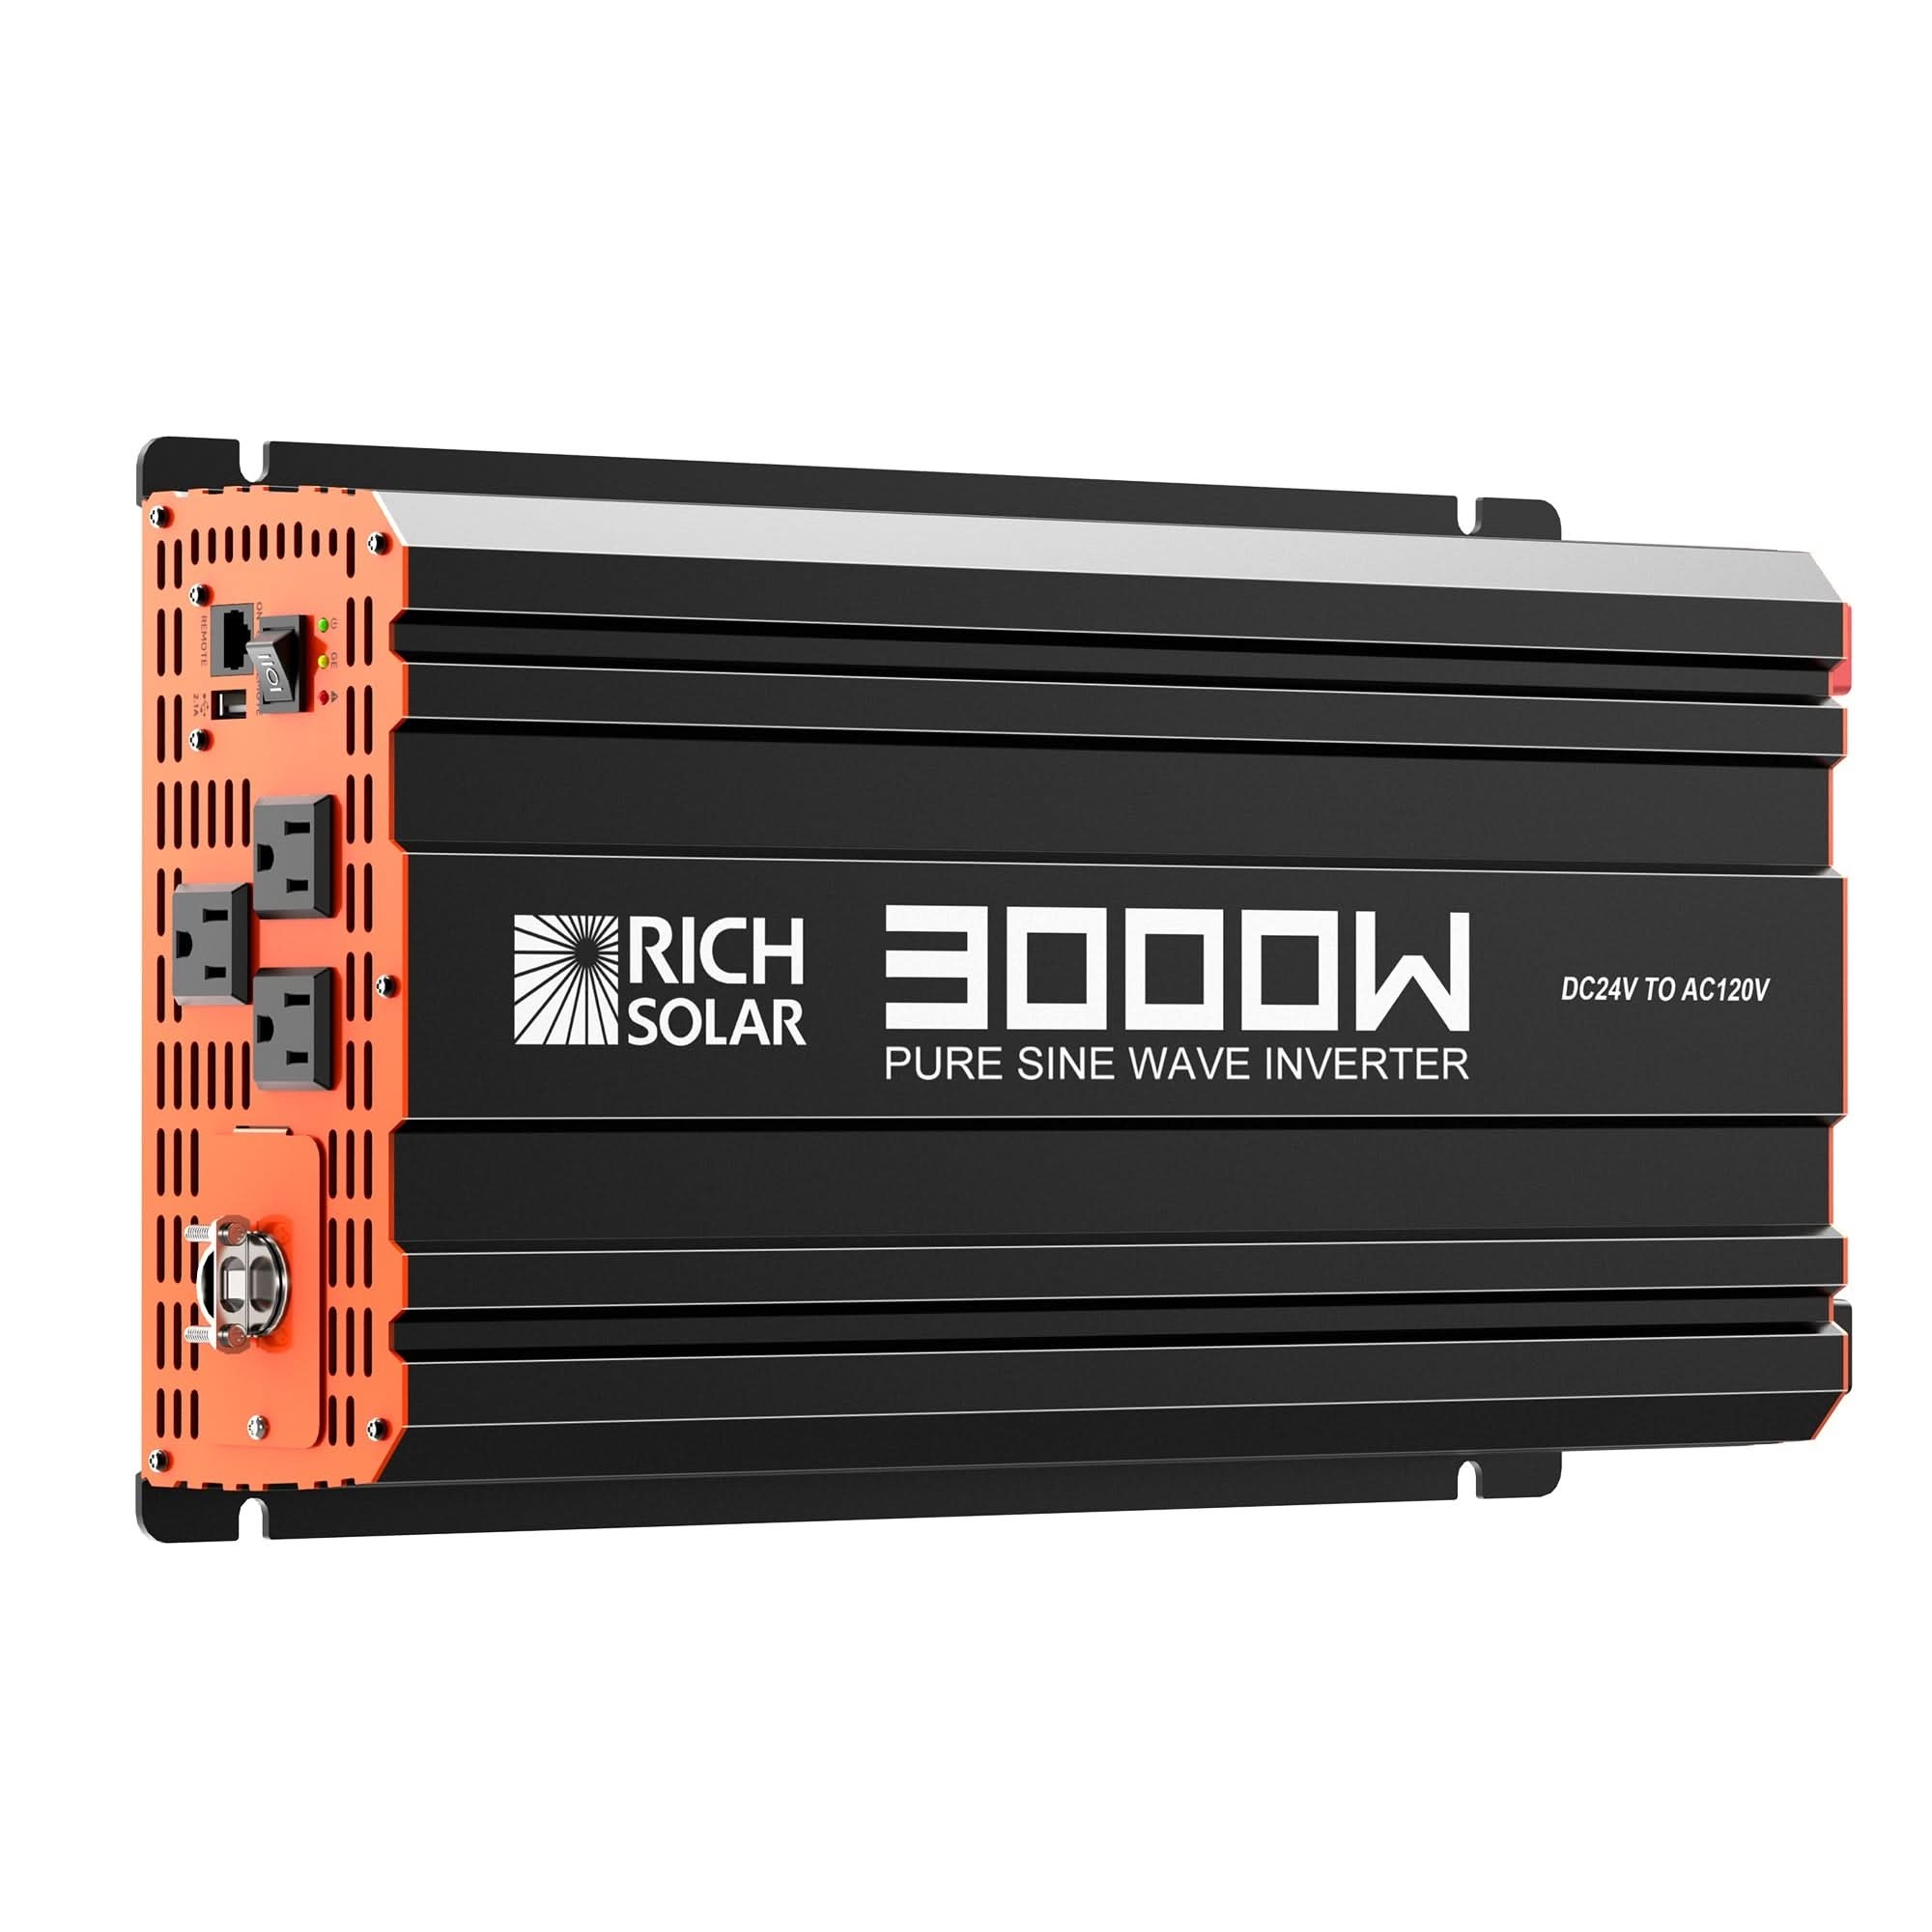
Rich Solar NOVA PURE MAX 3K | 3000 Watt (3kW) 24 Volt Industrial Pure Sine Wave Inverter | Premier 3000W 24V Off-Grid Inverter for RVs, Trailers, Campers, Vans, Trucks, Overlanders, Boats | #1 Ranked 24V Pure Sine Wave Inverter
Looking for a high-powered off-grid inverter? The Rich Solar NOVA PURE MAX 3K 3000W 24V Inverter is the ideal solution for powering larger appliances and sensitive electronics in off-grid environments. With a 6000W surge capacity, this inverter can handle power-hungry devices like air conditioners, TVs, and computers, ensuring reliable performance for RVs, boats, trailers, and more. RELIABLE POWER WITH ADVANCED PROTECTION This industrial pure sine wave inverter delivers clean, stable power, designed to meet the needs of demanding off-grid power applications while ensuring safe, efficient operation. Key Features Pure Sine Wave Output : Delivers clean, stable power for sensitive electronics and heavy-duty appliances Surge Power of 6000W : Handles large power surges with ease, ensuring reliability for high-demand devices Overload Protection : Automatically shuts down to prevent damage from overload conditions Built-in Safety Features : Includes internal DC fuse, low battery voltage protection, over-temperature protection, and output short circuit protection High-Speed Cooling : Keeps the inverter running at optimal temperatures even during extended use Multiple AC Outlets : Three AC outlets to power multiple devices simultaneously Quiet Operation : No static or humming, maintaining a peaceful environment USB Power Port : Convenient 5V / 2.1A USB output for charging mobile devices Ideal For Off-Grid Power Systems in RVs, Boats, and Trailers High-Power Appliances such as Air Conditioners, TVs, and Computers Portable & Compact Mobile Power Setups Safe & Reliable Power Solutions for Demanding Environments Specifications Inverter Specifications Specification Details Model RS-V3P24 Input Voltage 24V DC Output Voltage 120V AC Continuous Power 3000W Peak Surge 6000W Waveform Pure Sine Wave Output Frequency 60 Hz Output Efficiency >88% AC Output Sockets 3 USB Power Port 5V / 2.1A Power Control AC On/Off Switch Operating Temperature 14°F to 122°F Dimensions 18.7 x 9.6 x 4.0 in Weight 12.1 lb Package Includes 1 x Rich Solar NOVA PURE MAX 3K 3000W Inverter User Manual Shipping & Return Policy We hope you have enjoyed your online shopping experience with Build The Power. Please read below for more information about our shipping and return policies. Order Processing For contiguous U.S. Orders: Processing time can take between 1-2 business days. Shipping Build The Power offers a variety of shipping methods as listed below as well as free ground shipping on many of our products. Any items that qualify for free shipping will be identified on the product listing page. Shipping times are based on business days (Monday to Friday) excluding Holidays and weekends. Depending on your order, your purchase may arrive in multiple packages. For orders with a value of $200 or more, a signature may be required. If you would like to waive the signature requirement, you must let a representative know as soon as possible at 1-800-831-9889. Please note that not all items are eligible for Two Day or One Day shipping due to size, weight, hazardous materials, and delivery address. Shipments cannot be rerouted once a package has been shipped. Any orders in need of replacements due to shipping errors or damages in shipment will be sent out via ground shipping. Replacement orders cannot be expedited. Shipping damages must be reported within 14 days upon delivery date. Photos of the damage, shipping label, and outer box must be provided to process the damage claim. We understand that often professional installation is desired. However, we strongly suggest that you wait until you have received and verified the condition of your order before scheduling any work to commence with your new Build The Power products. While we strive to provide the best quality products and expect a high level of service from our third-party carriers, we recognize that at times a product or particular delivery method does not meet our standards or quoted delivery date. Due to unforeseen issues potentially occurring, we strongly suggest that you wait until you receive and verify your products as we cannot be held responsible for delays in scheduled work. If you are in the area and would like to pick up your order from our warehouse, please read our Will Call Policy. Continental U.S. Ground: Most Build The Power products have free ground shipping offered and can take between 3-5 business days. Two Day: Two Day shipping is available for orders shipped within the 48 contiguous United States. Second Day delivery orders will be processed on the same day if placed by 12:00pm PST on a business day or processed the following business day if placed after 12pm PST. All orders must have a valid street address, expedited orders cannot be sent to PO Boxes. Again, as mentioned above, not all items are eligible for Two Day shipping due to size, weight, hazardous materials, and delivery address. One Day: One Day shipping is available for orders shipped within the 48 contiguous United States. One Day delivery orders will be processed on the same day if placed by 12:00 pm PST on a business day or processed the following business day if placed after 12:00 pm PST. All orders must have a valid street address, expedited orders cannot be sent to PO Boxes. Again, as mentioned above, not all items are eligible for One Day shipping due to size, weight, hazardous materials, and delivery address. Freight: Panels larger than 200 Watts must be shipped by freight and do not qualify for free shipping. Please note that return orders by freight will have a $500 charge for delivery and return transportation ($250 each way). Other freight delivery charges are listed below: -Delivery to remote areas may incur additional cost up to $50 - $270. -Delivery to limited access areas such as schools or churches will incur additional cost starting at $50. -Deliveries that require a change of address or rescheduling will be subject to storage fees ($20/day) and/or rerouting fees ($75 - $300). International Depending on where you’re located, Build The Power may be able to ship a purchase internationally. Please email us your address at sales@buildthepower.com so that we can check the rate and service area to confirm if shipment is possible. International orders may take 5-7 business days for shipping. Returns Build The Power would like to ensure that your shopping experience is unsurpassed, even for a return. We realize that for whatever reason, you may decide to return your purchase. For new, undamaged, and unmodified products, Build The Power offers a 30-day refund policy. Products returned outside of 30 days require special authorization. Any return submitted for a refund will be subject to a 15% restocking fee and shipping costs. In the case of product modification, Build The Power will not accept your return as it voids our warranty policy. If you send us a modified product for a refund, the product will be returned to you at your expense. Please Note that Build The Power will waive the restocking fee and pay the shipping costs of the returned item(s) for the following reasons: carrier damage, defective product, product inconsistent with advertisements, incorrect product, or for extra product you did not order. For any other reasons, customers are responsible for shipping and restocking fees. Build The Power values our customer relationships. Therefore, we offer you a brief explanation for our restocking fee. All customer return items must be inspected and tested by our Technical Support and Engineering departments for performance and continuity before they can be restocked for sale. This fee is not a simple handling fee, but an attempt to cover the labor costs involved with customer returns. Replacements If there is any issue with your product, please contact our Tech Support at sales@buildthepower.com. Our representatives will assist you in troubleshooting your product and if any damage occurred due to the manufacturing or our shipping process, you will be eligible for a refund or replacement. In the event a replacement is necessary, we will arrange for return shipping of the old part. Once the part has been received and inspected, we will ship the replacement part. If damage occurs due to improper handling during the setup or installation whether done professionally or by the customer, then the product is no longer eligible for replacement or refund. For damages during transit, please notify us immediately. It is important to open packages to ensure they arrived safely. We cannot honor any damage claims past 21 days due to FedEx's claim policy. Photos of the damages, outer packaging, and label are required and should be submitted to sales@buildthepower.com If you have any further questions, please send an e-mail to sales@buildthepower.com Warranty Policy This LIMITED WARRANTY from Build The Power warrants to the original consumer purchaser that this Build The Power product will be free from defects in workmanship and material under normal consumer use during the applicable warranty period identified in Paragraph 2, below, subject to the exclusions set forth in Paragraph 5, below. The foregoing provisions state Build The Power's entire liability, and your exclusive remedy, for any breach of warranty, express or implied. Build The Power will not assume, nor authorize any person to assume for it, any other liability in connection with the sales of Build The Power products. WARRANTY PERIOD. The warranty period for Build The Power's products: 1) Rigid Solar Panels: 25-year power output warranty 2) Portable Briefcase Solar Panels: 5 year power output warranty 3) Portable Power Stations: 2 years 4) Solar Charge Controllers: 2 Years (MPPT) | 6 Months (PWM) 5) Inverters: 2 years 6) Flexible Solar Panel: 1 year workmanship and materials 7) CIGS Flexible Solar Panel: 1 year workmanship and materials 8) LiFePO4 Lithium Battery: 3 year manufacturer defect The warranty period for all other Build The Power products and components is one (1) year from the date of original purchase by the original consumer. A sales receipt from the original consumer purchase, or other reasonable documentary proof, is required in order to establish the start of the warranty period. If you completed the online Build The Power Product Registration Form within thirty (30) days after purchasing your product, that registration can also establish the start date of the warranty period (but warranty coverage is not conditioned upon such registration). REMEDY. Build The Power will, at its option, (1) repair the product at no charge, using new or refurbished replacement parts, or (2) exchange the product with a product that is new or which has been manufactured from new or serviceable used parts and is at least functionally equivalent to the original product. A replacement product/part assumes the remaining warranty of the original product or ninety (90) days from the date of replacement or repair, whichever provides longer coverage for you. When a product or part is exchanged, any replacement item becomes your property and the replaced item becomes Build The Power’s property. . LIMITED TO ORIGINAL CONSUMER BUYER. This warranty is not transferable to any subsequent owner of a Build The Power product. EXCLUSIONS AND LIMITATIONS. This Limited Warranty applies only to hardware products manufactured by or for Build The Power that can be identified by the "Build The Power" trademark, trade name, or logo affixed to them. The Limited Warranty does not apply to any non-Build The Power products, even if packaged or sold with Build The Power products. Non-Build The Power manufacturers, or suppliers may provide their own warranties. This warranty does not apply to: (i) to damage caused by accident, abuse, misuse, misapplication, or non-Build The Power products; (ii) to damage caused by service performed by anyone other than Build The Power; (iii) to a product or a part that has been modified without the written permission of Build The Power; (iv) to a product where any Build The Power serial number has been removed or defaced, or (v) to any product purchased through an online auction house. This limited warranty does not apply to any battery cell or product containing a battery cell unless the battery cell has been fully charged by you within seven (7) days after your purchase of the product and at least once every 6 months thereafter. THIS WARRANTY AND REMEDIES SET FORTH ABOVE ARE EXCLUSIVE AND IN LIEU OF ALL OTHER WARRANTIES, REMEDIES AND CONDITIONS, WHETHER ORAL OR WRITTEN, EXPRESS OR IMPLIED. Build The Power SPECIFICALLY DISCLAIMS ANY AND ALL IMPLIED WARRANTIES, INCLUDING, WITHOUT LIMITATION, WARRANTIES OF MERCHANTABILITY AND FITNESS FOR A PARTICULAR PURPOSE. IF Build The Power CANNOT LAWFULLY DISCLAIM IMPLIED WARRANTIES UNDER THIS LIMITED WARRANTY, ALL SUCH WARRANTIES, INCLUDING WARRANTIES OF MERCHANTABILITY AND FITNESS FOR A PARTICULAR PURPOSE ARE LIMITED IN DURATION TO THE DURATION OF THIS WARRANTY. No Build The Power reseller, agent, or employee is authorized to make any modification, extension, or addition to this warranty. IN NO EVENT WILL Build The Power BE LIABLE FOR ANY DIRECT, SPECIAL, CONSEQUENTIAL OR INCIDENTAL DAMAGES ARISING FROM ANY USE OR MALFUNCTION OF ANY Build The Power PRODUCT, OR FROM ANY BREACH OF WARRANTY, INCLUDING DAMAGE TO OTHER DEVICES. IN NO EVENT WILL Build The Power'S LIABILITY FOR ANY CLAIM, WHETHER IN CONTRACT, WARRANTY, TORT (INCLUDING NEGLIGENCE AND STRICT LIABILITY), OR UNDER ANY OTHER THEORY OF LIABILITY, EXCEED THE AMOUNT PAID BY YOU FOR THE Build The Power PRODUCT. Some states do not allow limitations on how long an implied warranty lasts, so the above limitation may not apply to you. This warranty gives you specific legal rights, and you may also have other rights which vary from state to state. OBTAINING WARRANTY SERVICE. To obtain warranty service, you must contact our customer service team via email at sales@buildthepower.com. If our customer service team determines that this is a warranty matter, they will give you a Return Material Authorization ("RMA") number. You must properly package the product, clearly marking the RMA number on the package and including proof of your purchase date with the product. You must then send the product by mail or courier, with shipping costs paid by you, to Build The Power at 5550 Jurupa St Ontario, CA 91761. We will process your return and send your repaired or replacement product to you at our expense for product being shipped to locations in North America. For product purchased or being shipped outside of North America, please contact the local distributor from whom you purchased the product, or email sales@buildthepower.com to obtain further distributor information.
Brand: Rich Solar
Category: Hardware > Power & Electrical Supplies > Power Inverters